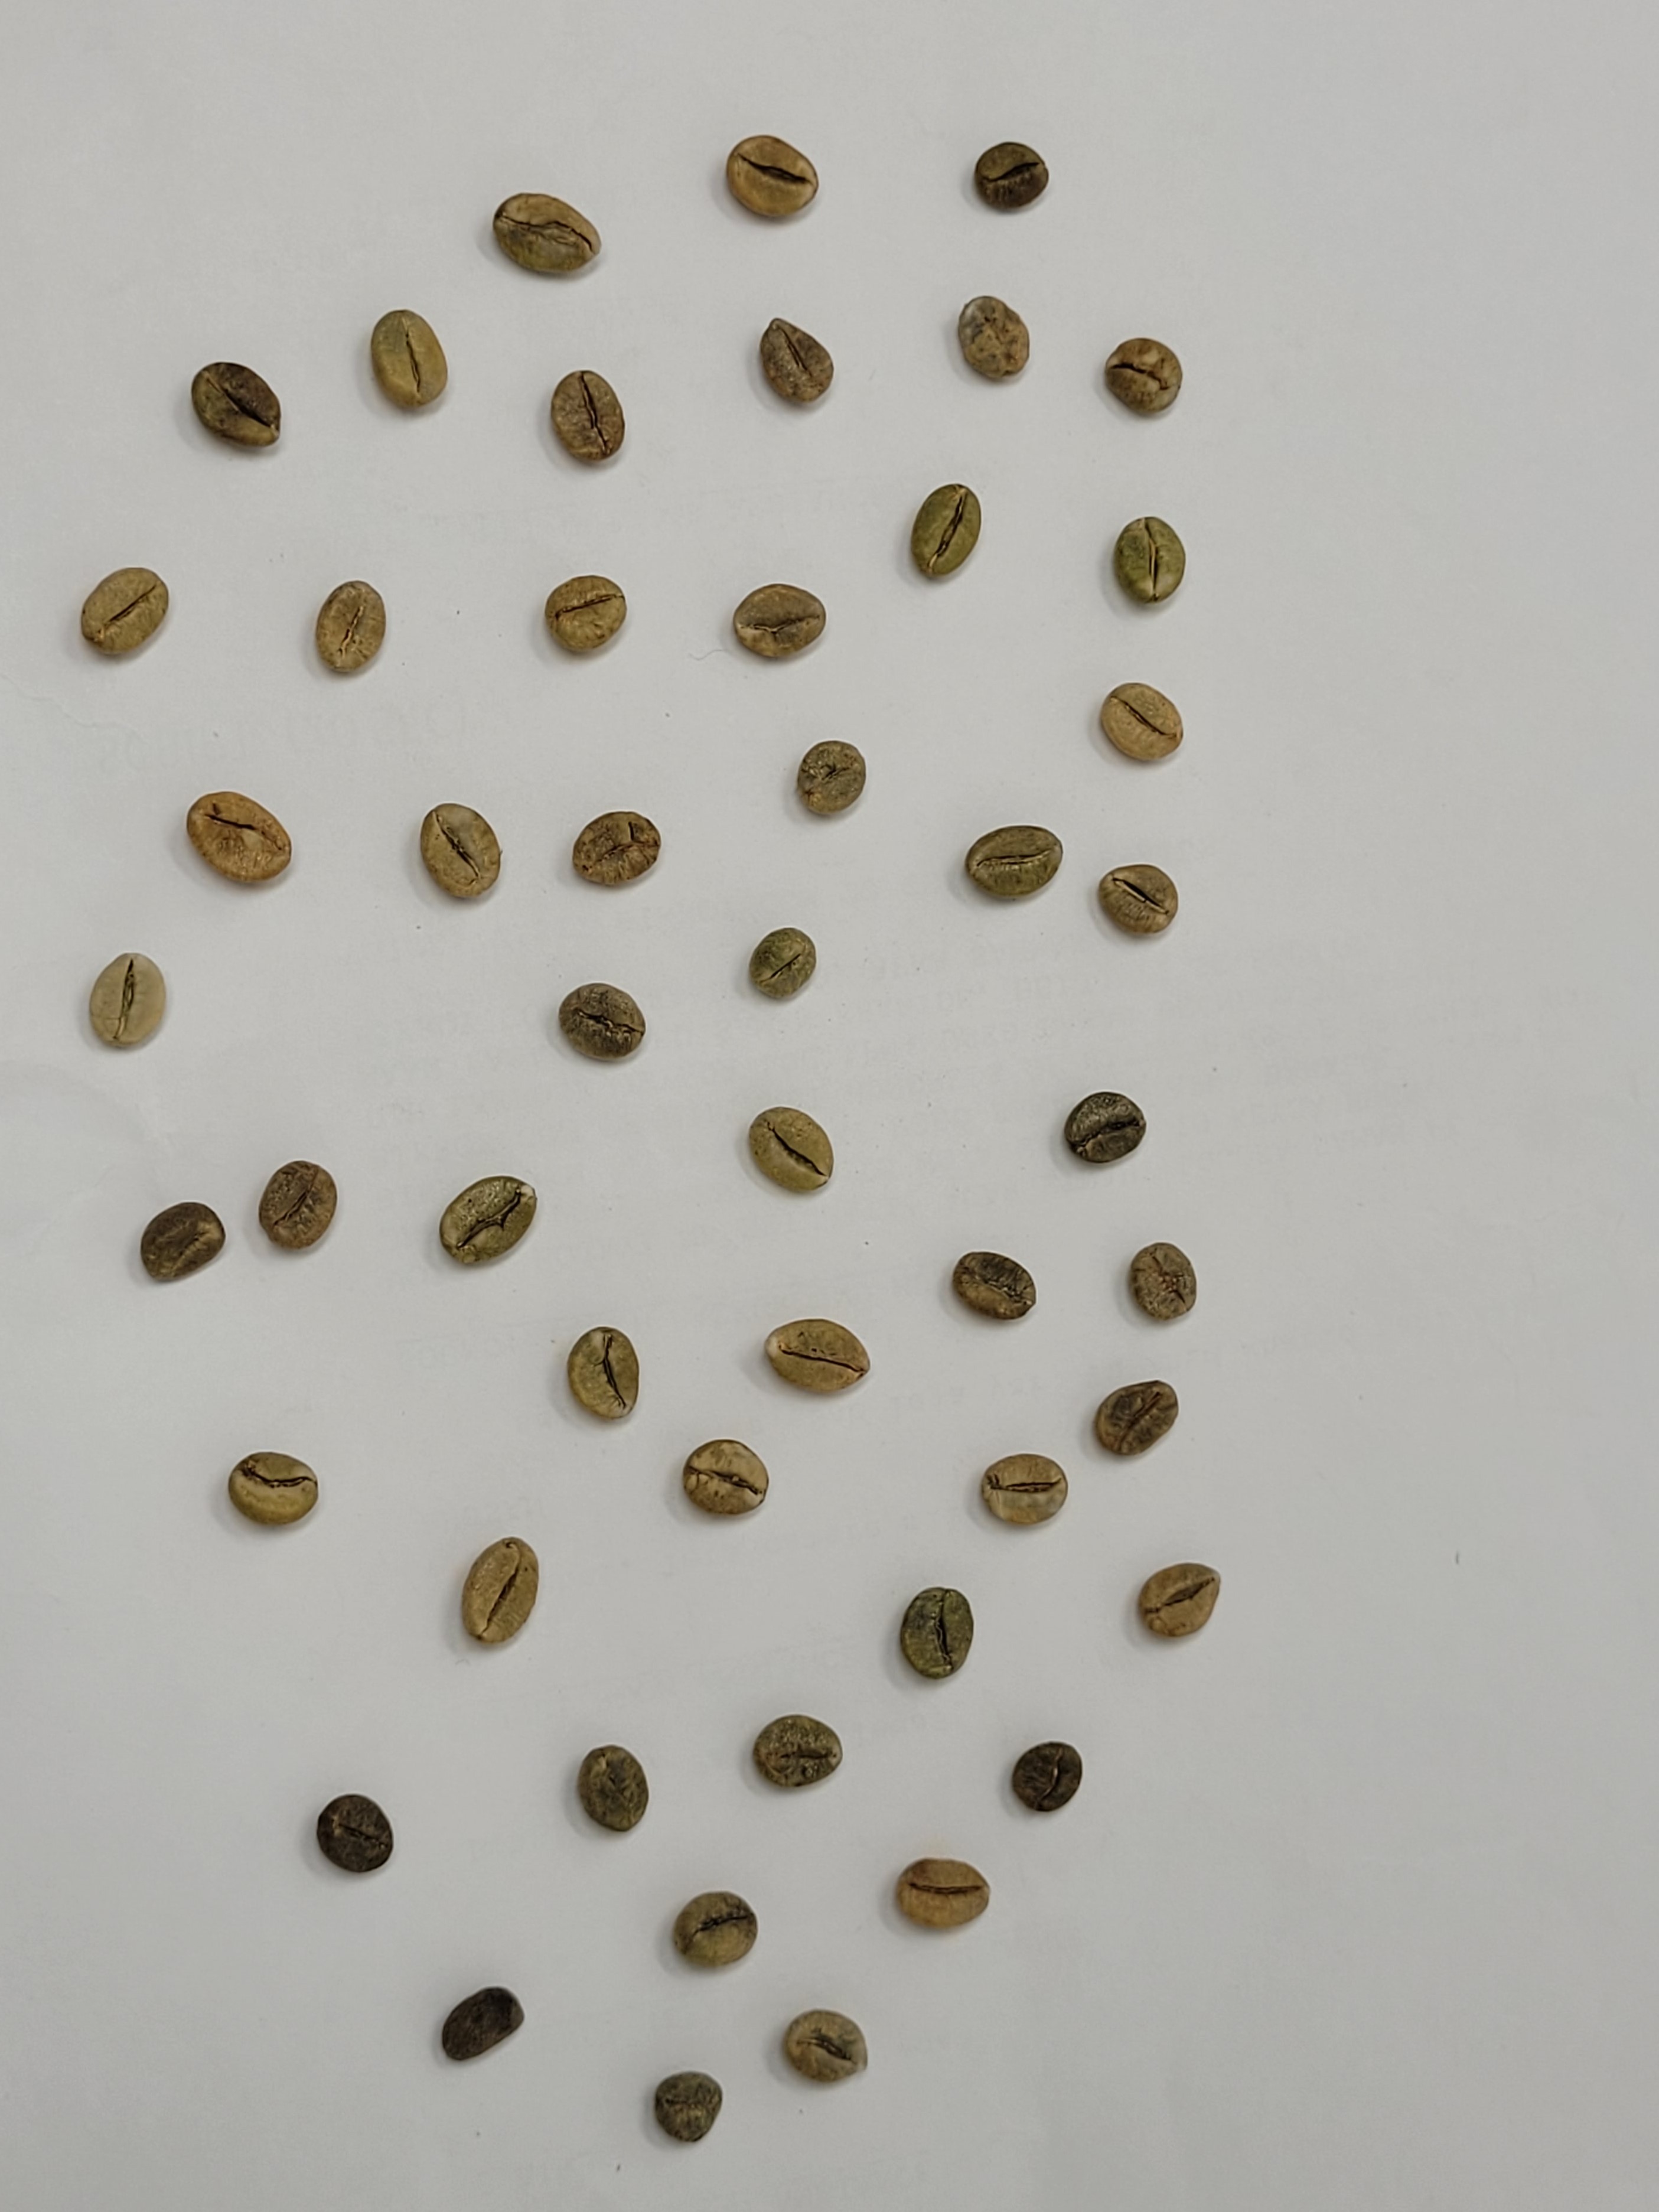
Coffee bean quality grade: AB